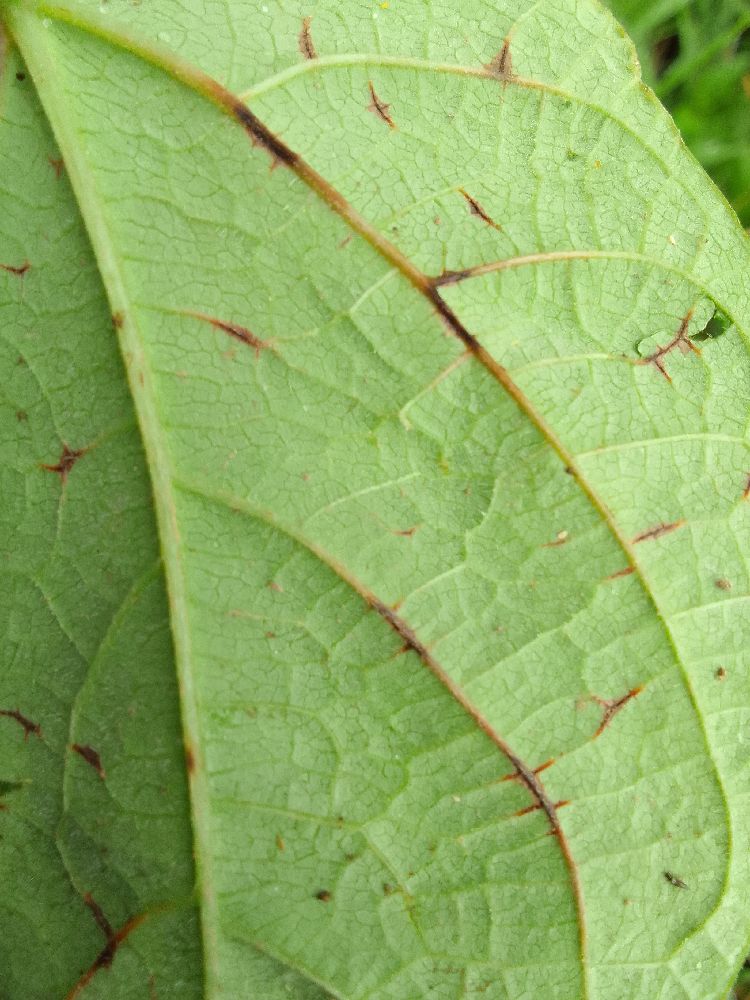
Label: anthracnose